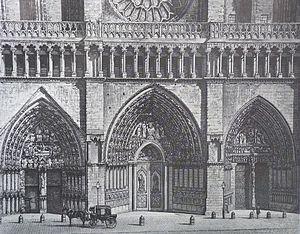
Notre-Dame de Paris, les portails et la galerie des rois avant la restauration de Violet-le-Duc. Lithographie d'après un daguerréotype. Musée Notre-Dame.
Pierre Boulanger, né à Paris le 10 juin 1813 et mort à Paris le 1ᵉʳ juillet 1891, est un artiste ferronnier français spécialisé en serrurerie et ferronnerie d'art.
Le portail du Jugement dernier est le portail central de la façade ouest de la cathédrale Notre-Dame de Paris. Il représente le Jugement dernier tel qu'il est écrit dans l'Évangile selon saint Matthieu.